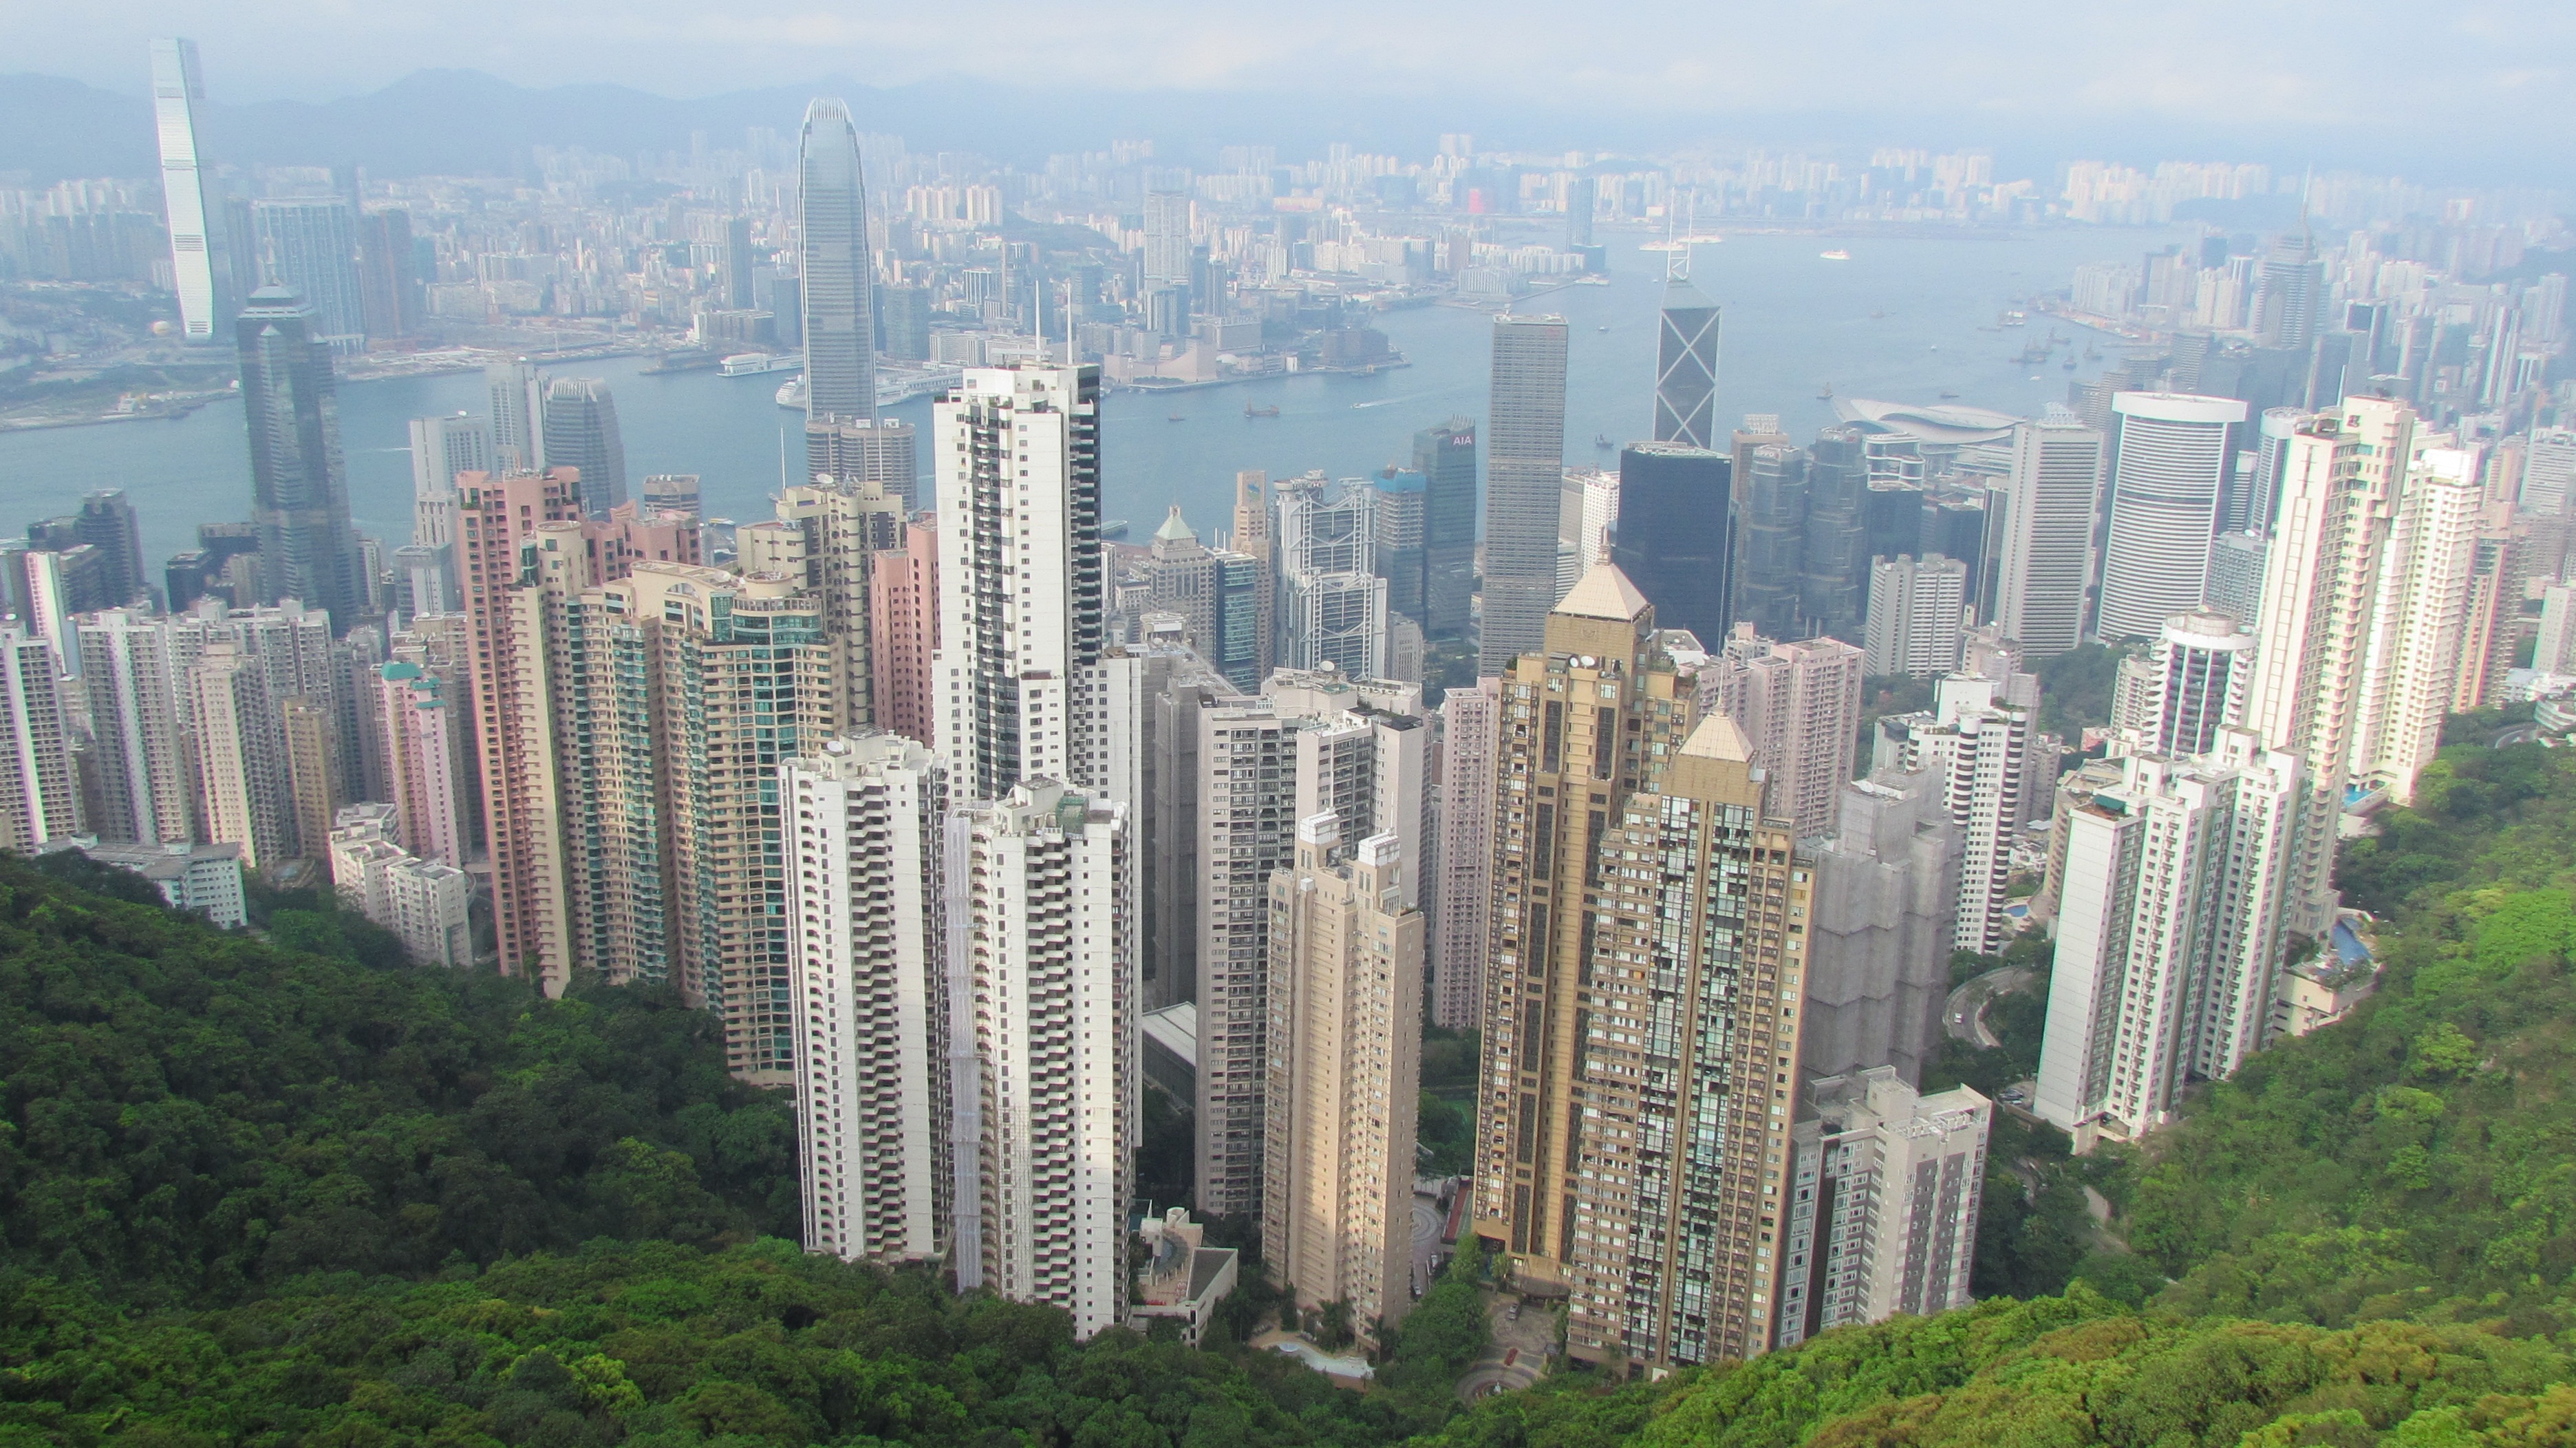
skyline, building, city, skyscraper, river, cityscape, panorama, downtown, tower, asia, landmark, tower block, hong kong, tall, metropolis, neighbourhood, big city, residential area, skyscapers, human settlement, metropolitan area, mount victory, big buildings, bussiness center